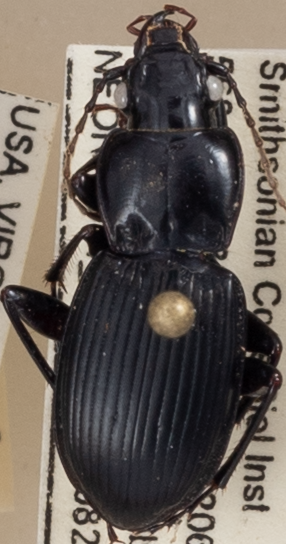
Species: Cyclotrachelus sigillatus
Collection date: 2020-08-27
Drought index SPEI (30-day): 1.01
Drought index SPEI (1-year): -0.46
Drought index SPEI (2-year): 1.13